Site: brandenburg
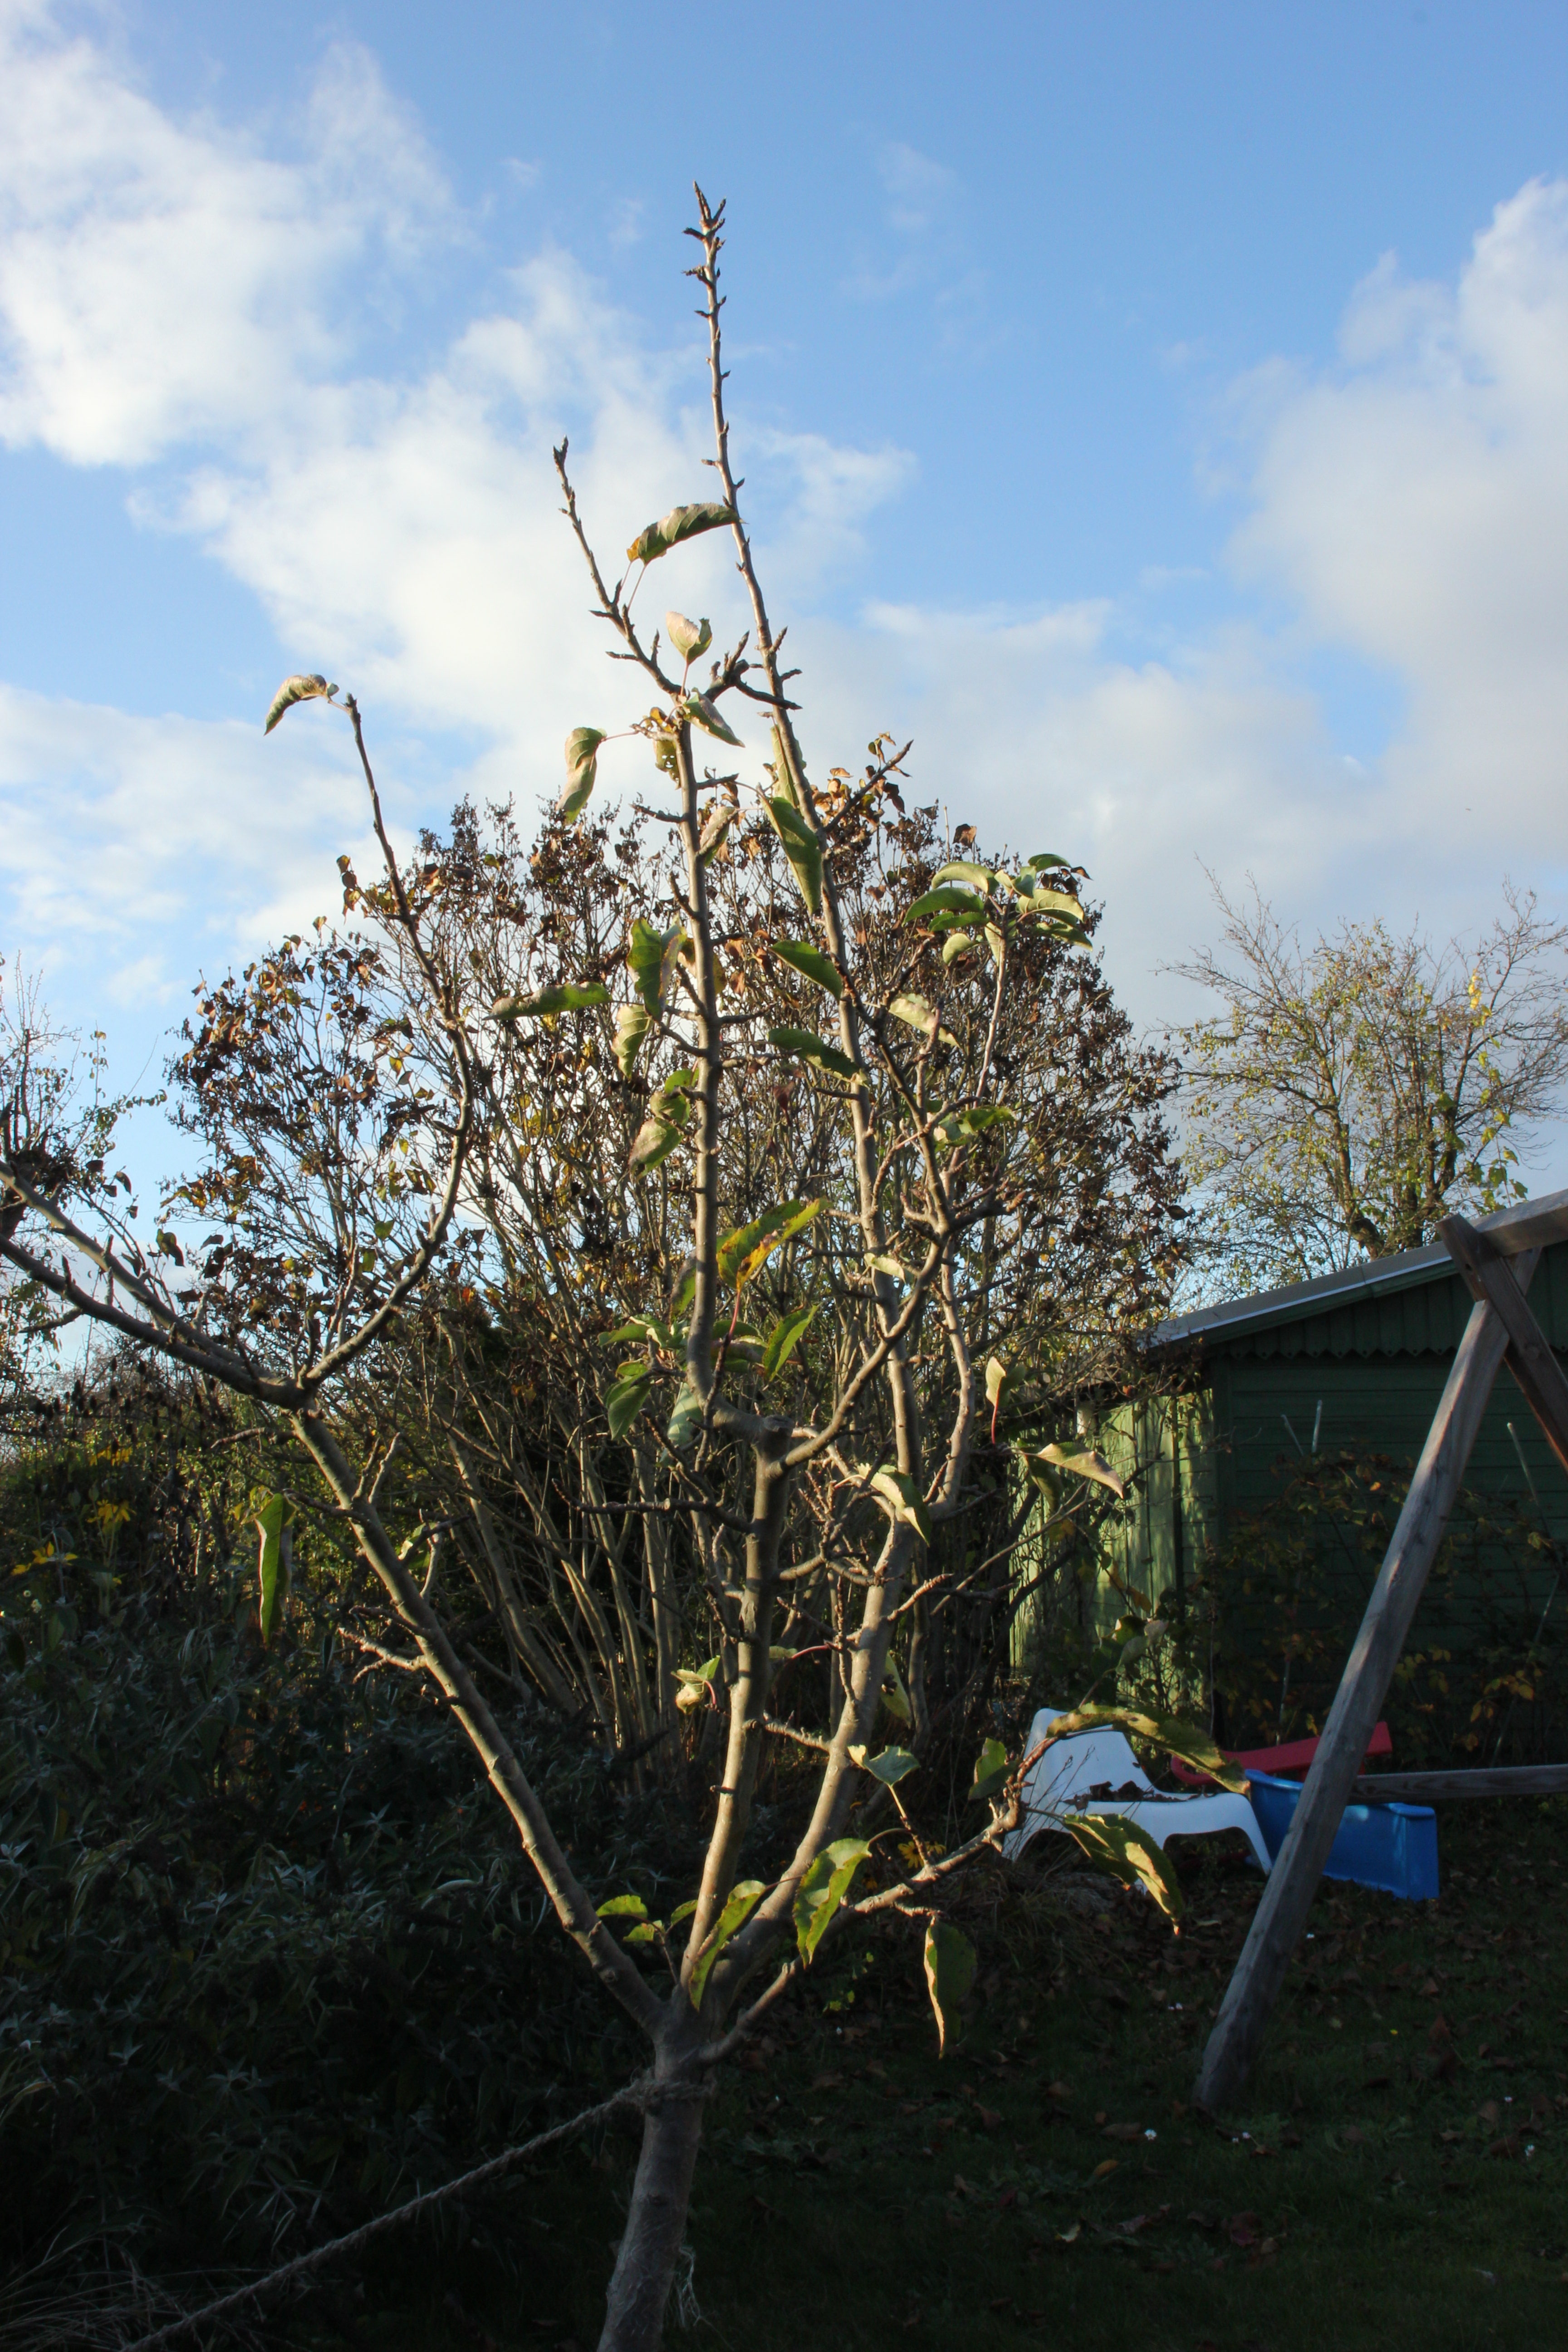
Growth stage (BBCH 91): Senescence, beginning of dormancy